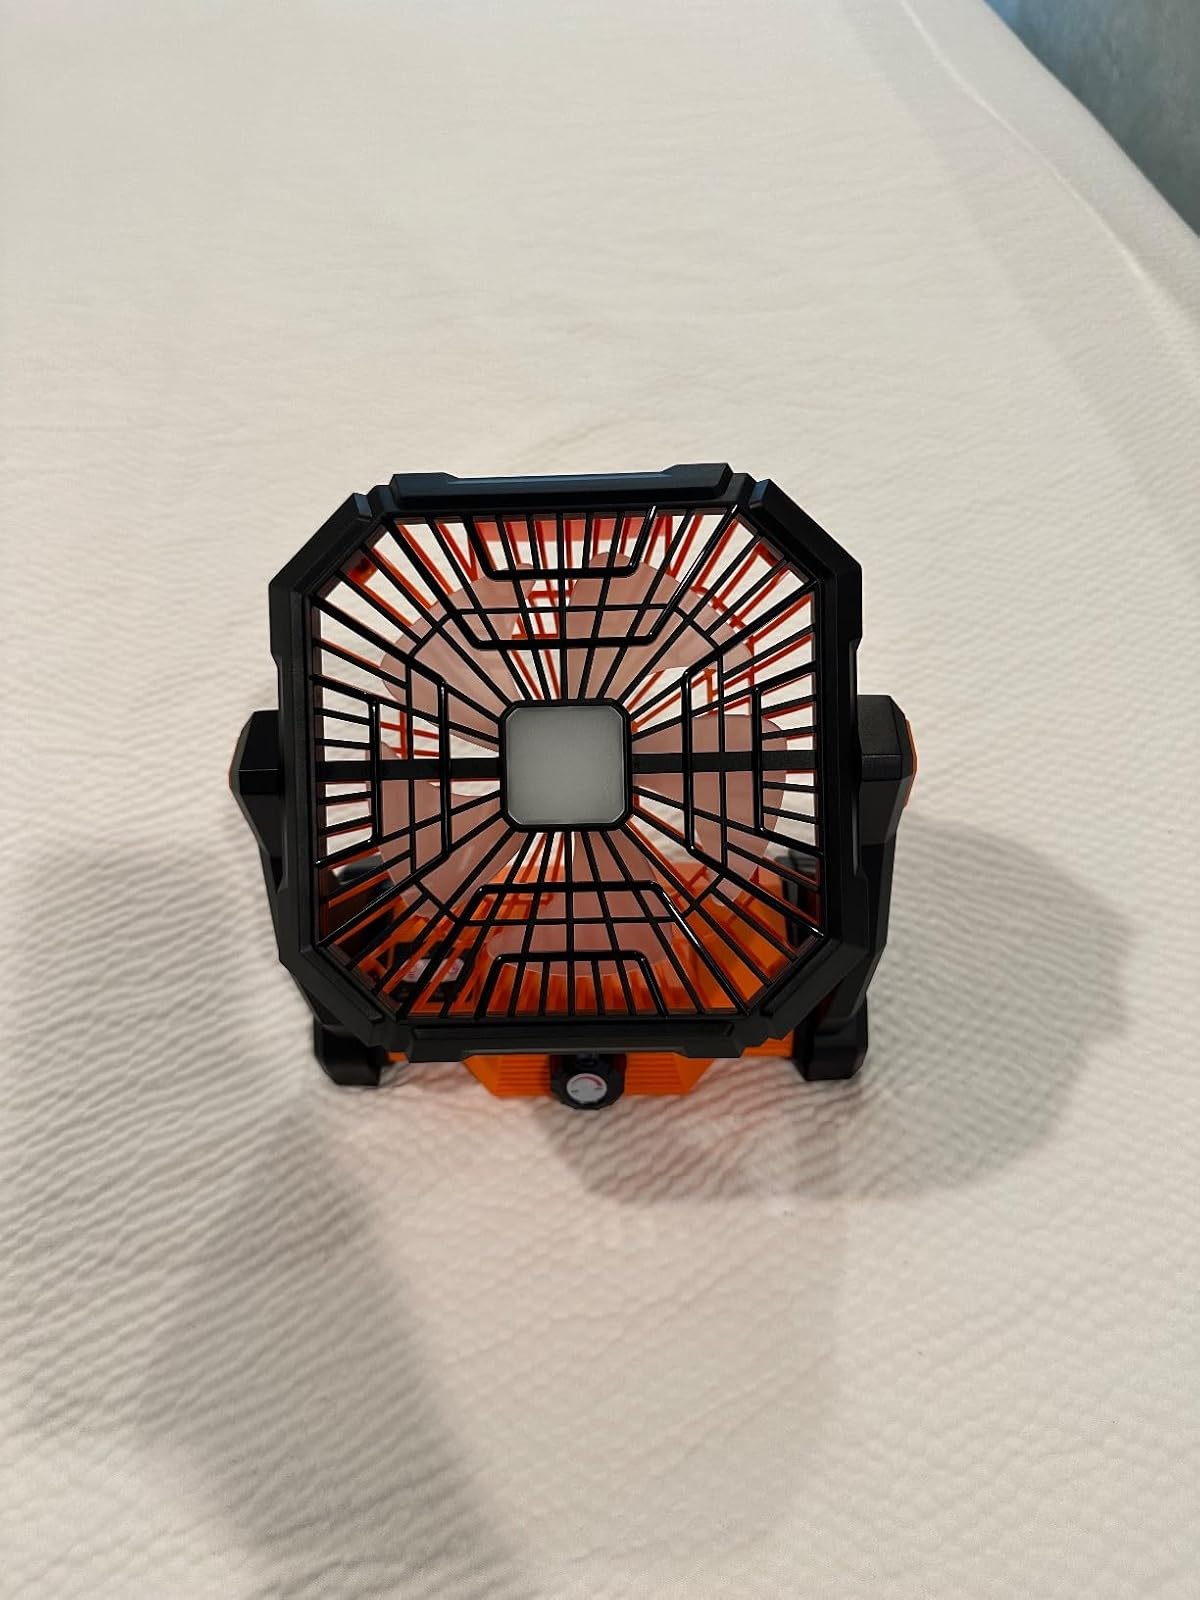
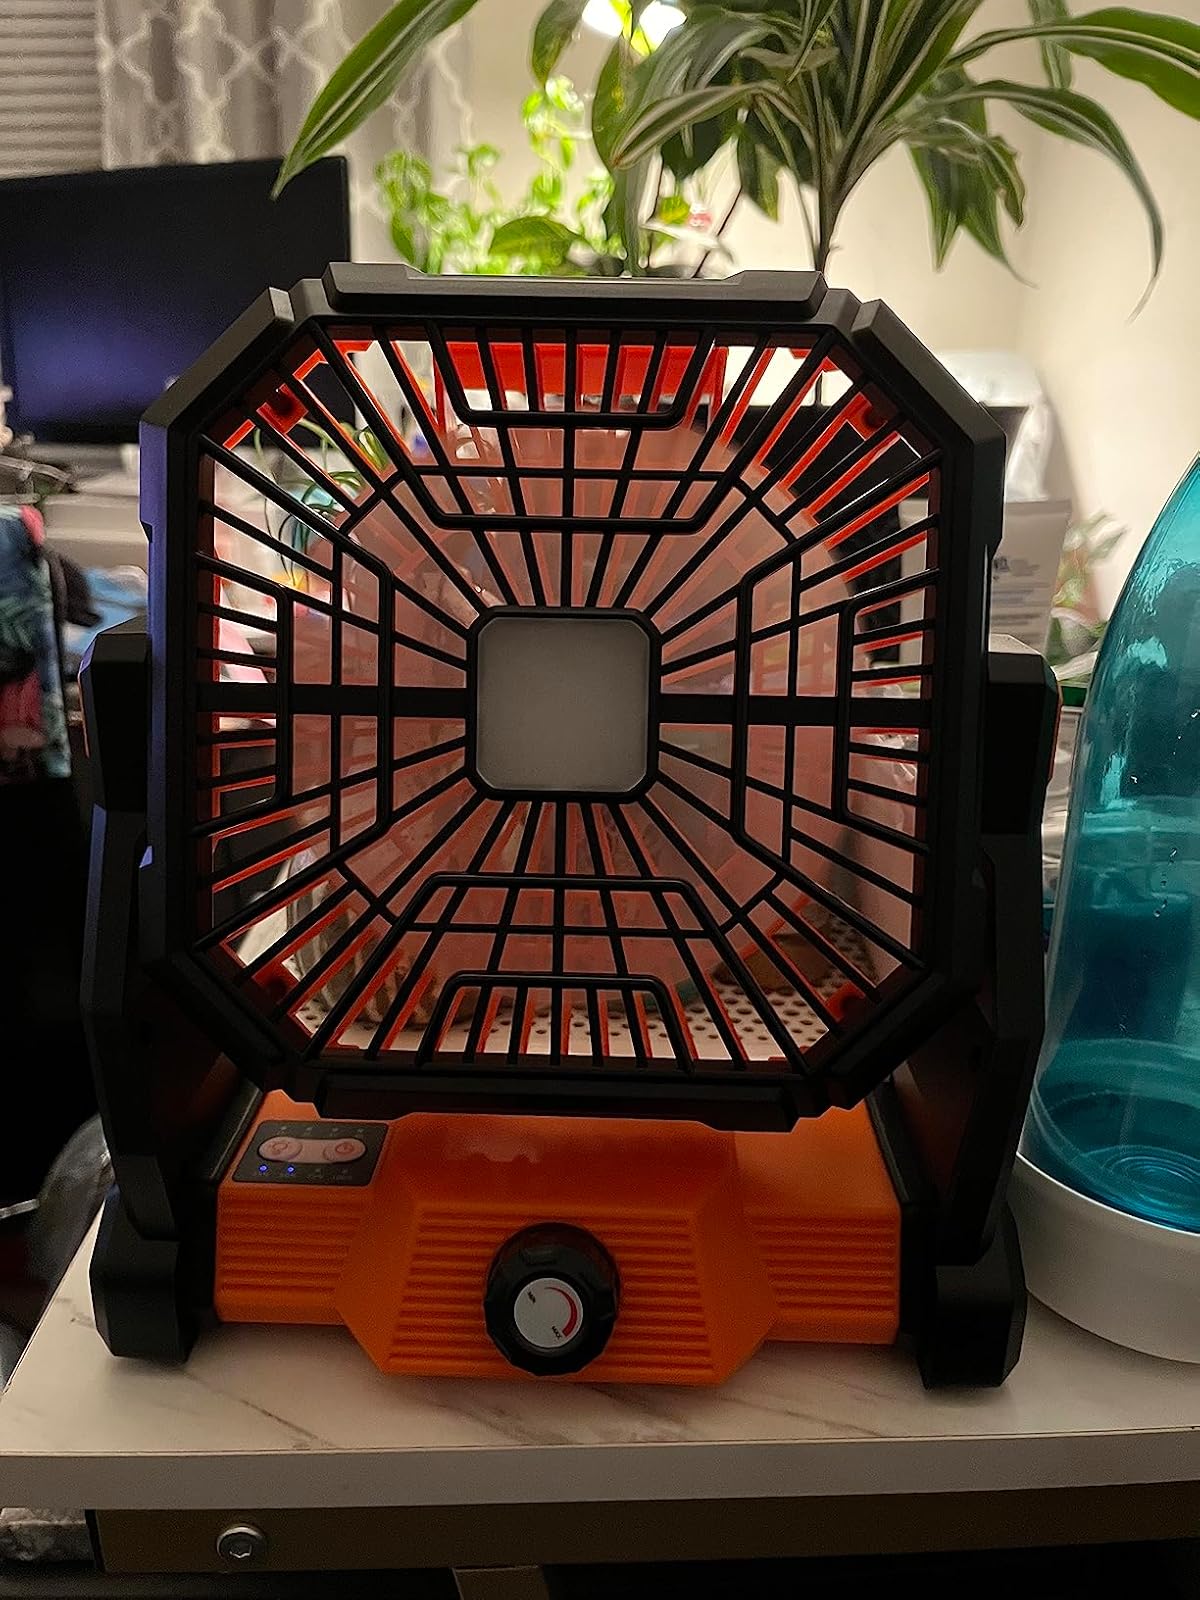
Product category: lantern
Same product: yes